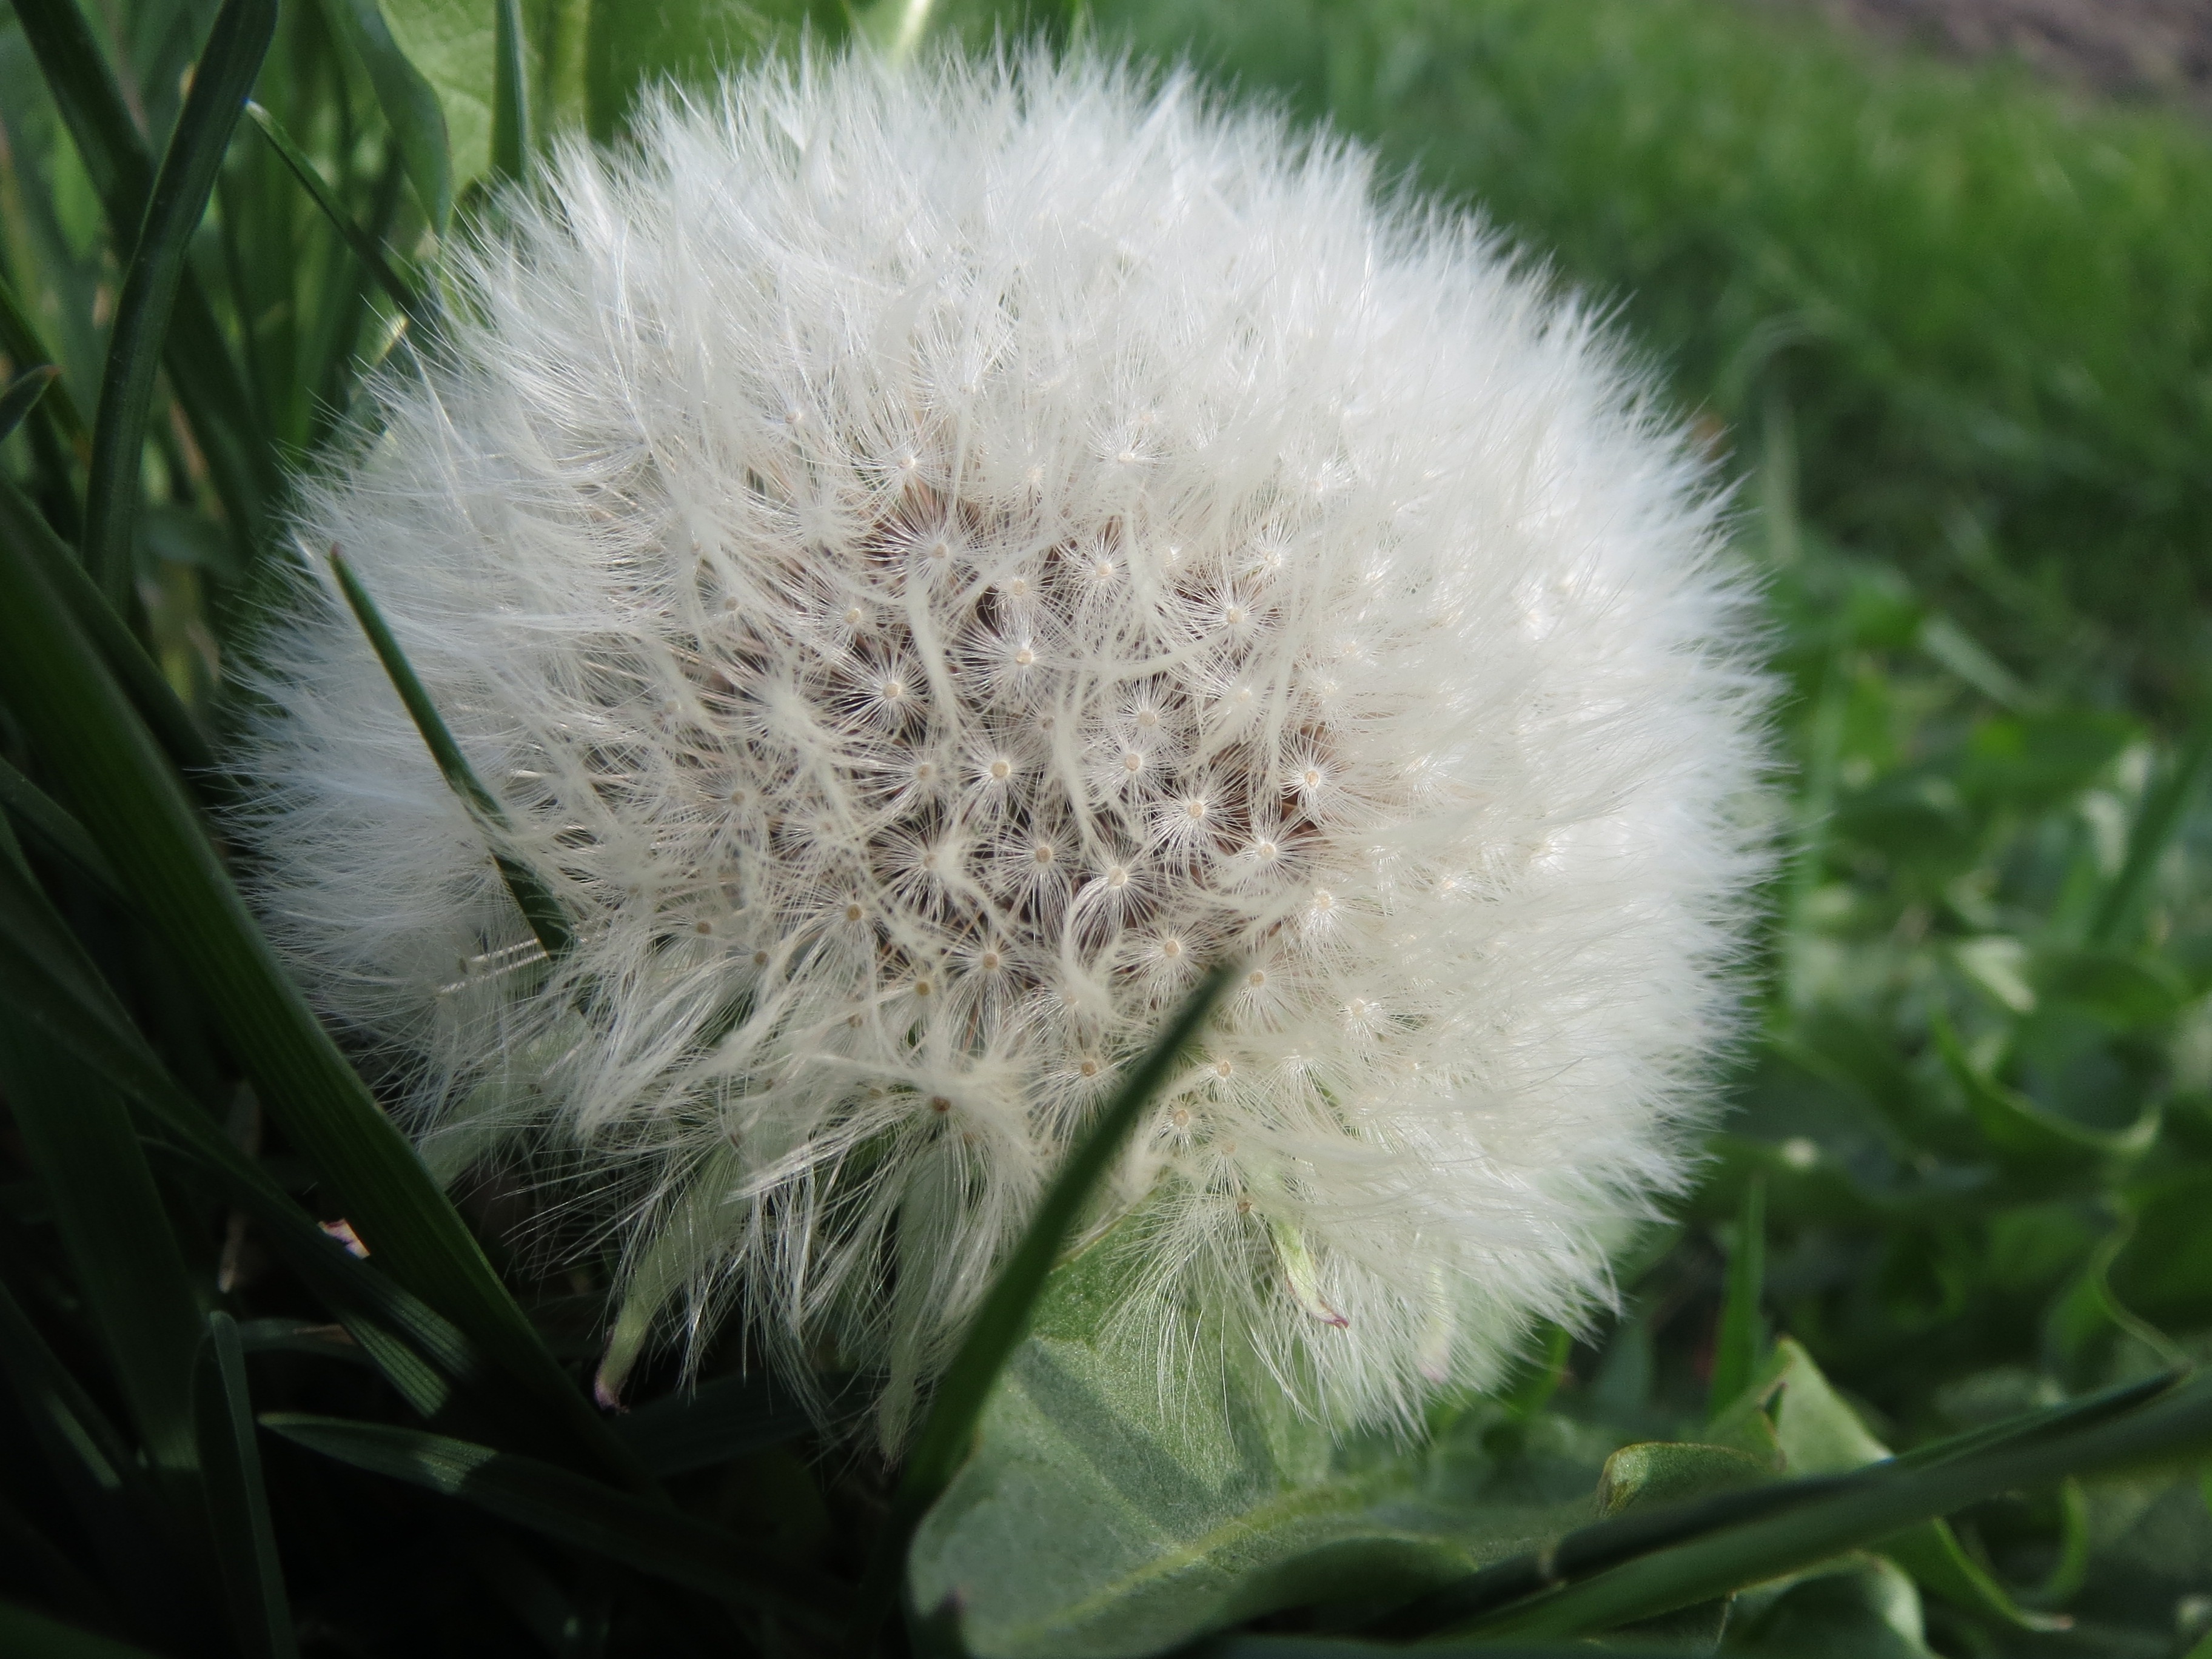
grass, plant, dandelion, flower, clock, produce, botany, flora, wildflower, seeds, thistle, macro photography, inflorescence, blowball, flowering plant, daisy family, silybum, taraxacum sect ruderalia, grass family, plant stem, land plant